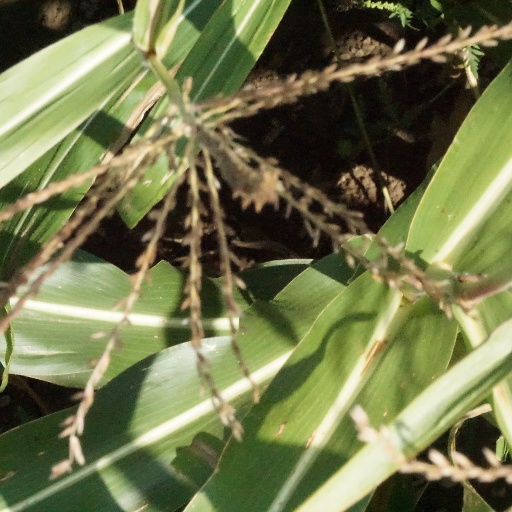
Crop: maize; corn